Safed (film)

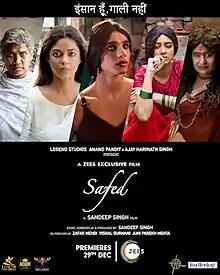
Official Release poster

Safed is a 2023 Indian Hindi-language drama film written, directed and produced by Sandeep Singh. It stars Meera Chopra, Abhay Verma, Barkha Bisht and Jameel Khan.